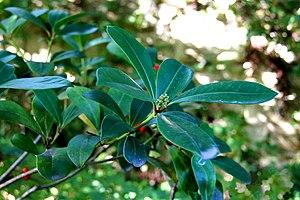
Skimmia japonica Thund., branches, feuilles et boutons, jardin alpin du Jardin des Plantes à Paris